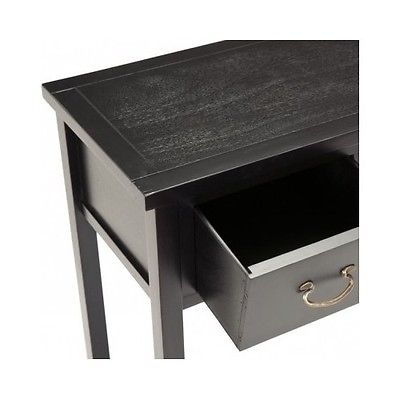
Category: table